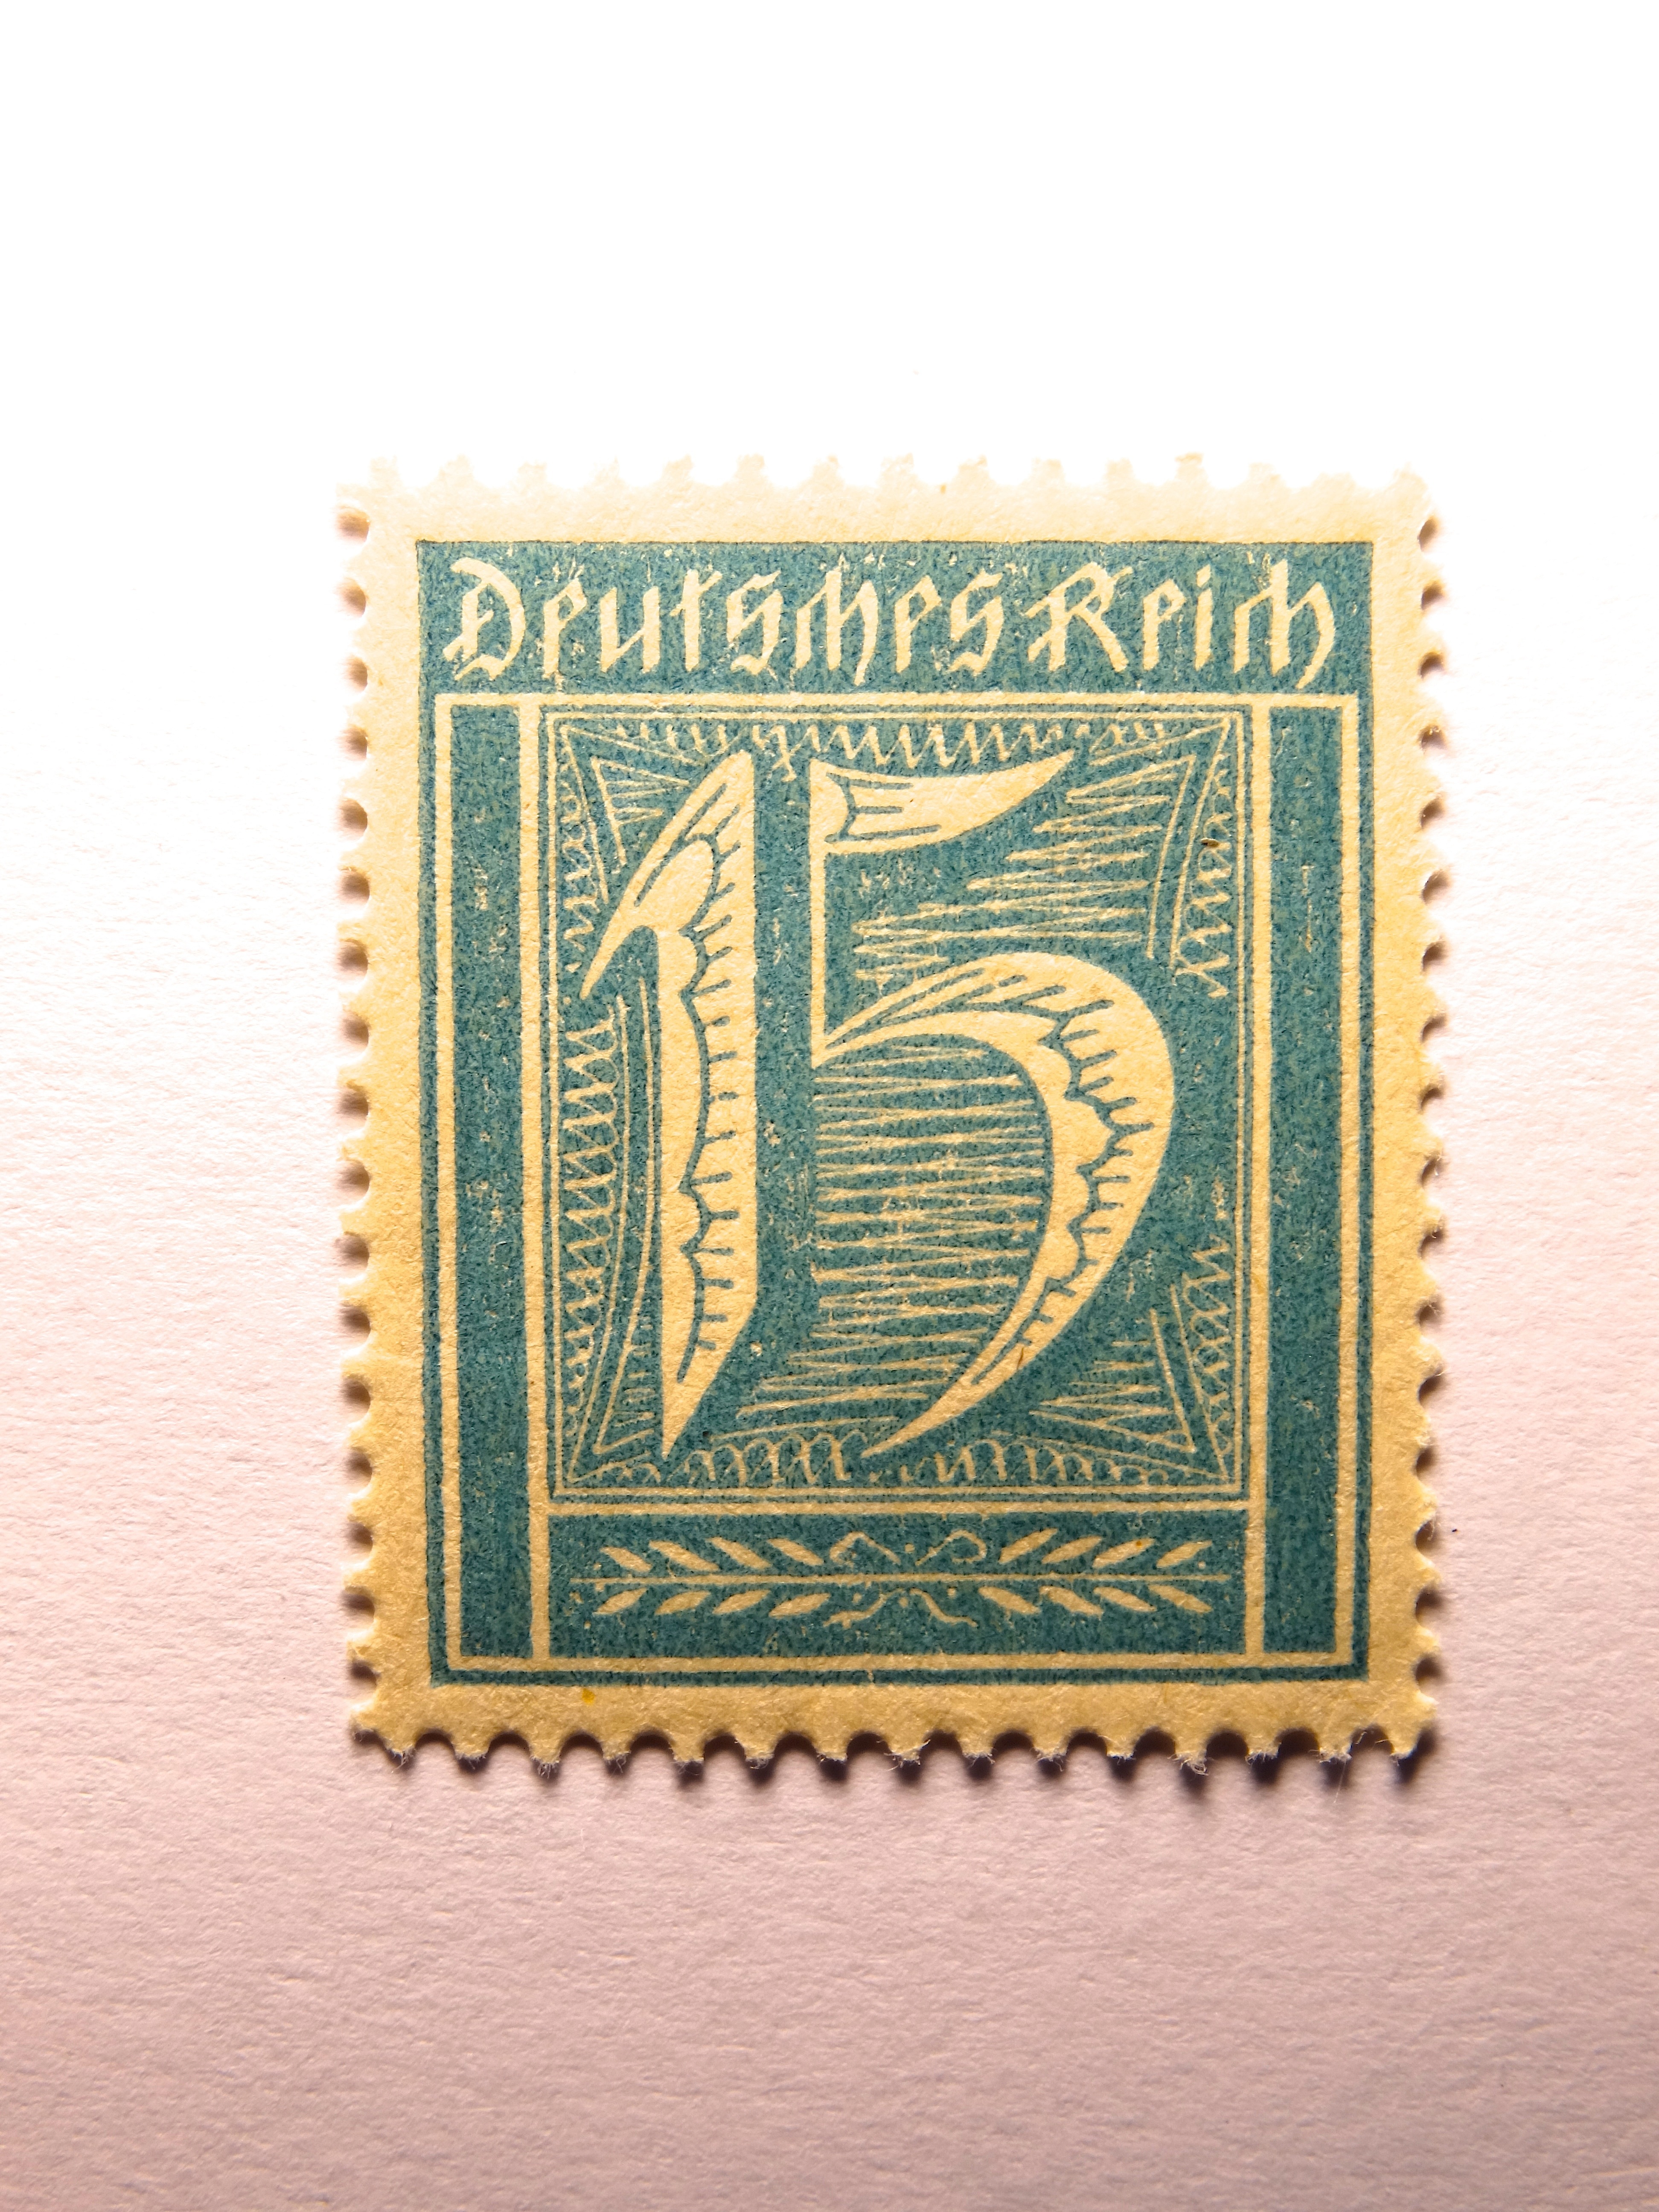
post, pattern, stamp, art, germany, german empire, dimed